Bad Soden-Salmünster

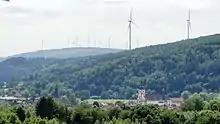
A view of Salmünster with the wind farms located in the neighbouring Wächtersbach municipality

The town has direct access to the Autobahn 66 from Frankfurt to Fulda. It is linked to the rail network by the Bad Soden-Salmünster station (located in the "Stadtteil" of Salmünster).